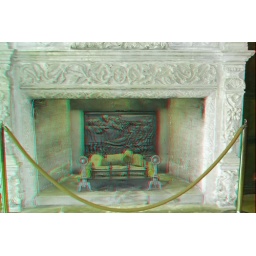
Fireplace Wakehurst place in anaglyph 3D stereo red blue glasses to view